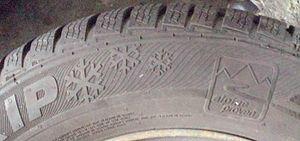
Symbolique figurant sur un pneu hiver
L'histoire de la fabrication du pneumatique commence par la découverte d'une matière première au XVIIIᵉ siècle au Pérou lors d'une expédition d'une équipe française composée de Charles Marie de La Condamine et de François Fresneau de La Gataudière ; ceux-ci s'intéressent à un arbre nommé hévéa qui donne une résine et que les Amérindiens appellent le caoutchouc.
Les pneus d'hiver ou « pneus froids » sont des pneus dotés d'une bonne adhérence sur les chaussées froides, humides ou boueuses et sur la neige. Plus généralement, on entend par « pneus d'hiver » différents types de pneumatiques employés en saisons froides sur différentes chaussées. Ces pneus sont utiles lorsque la température de la route est inférieure à 7 °C mais aussi sur routes très humides, mouillées, enneigées ou verglacées, ils ont d'ailleurs souvent le marquage « M+S ».